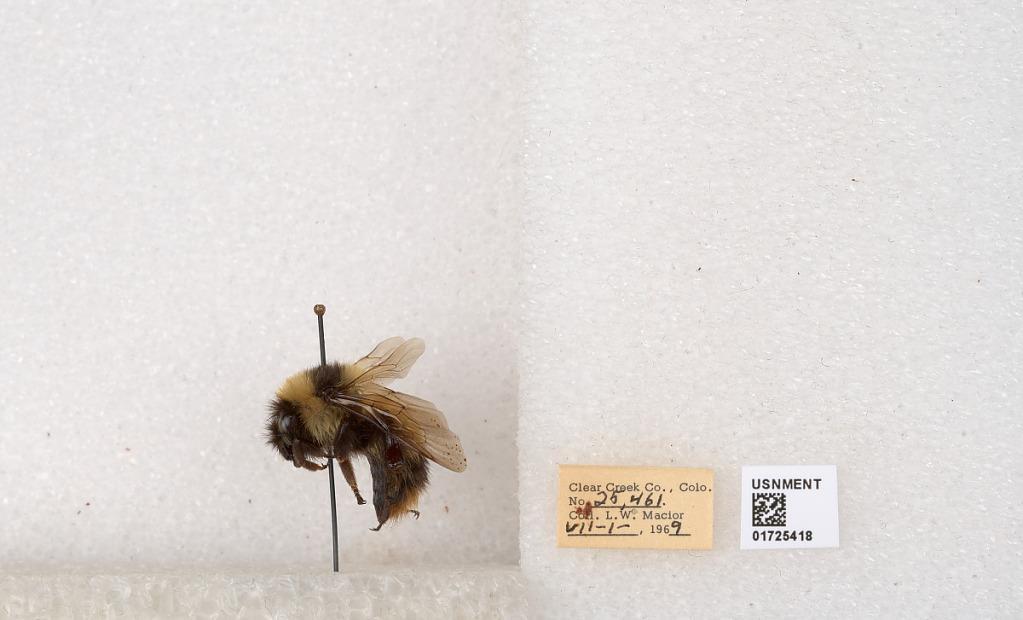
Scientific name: Bombus kirbyellus
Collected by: L. Macior
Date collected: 1969-7-1
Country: United States
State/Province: Colorado
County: Clear Creek
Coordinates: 39.6891, -105.644